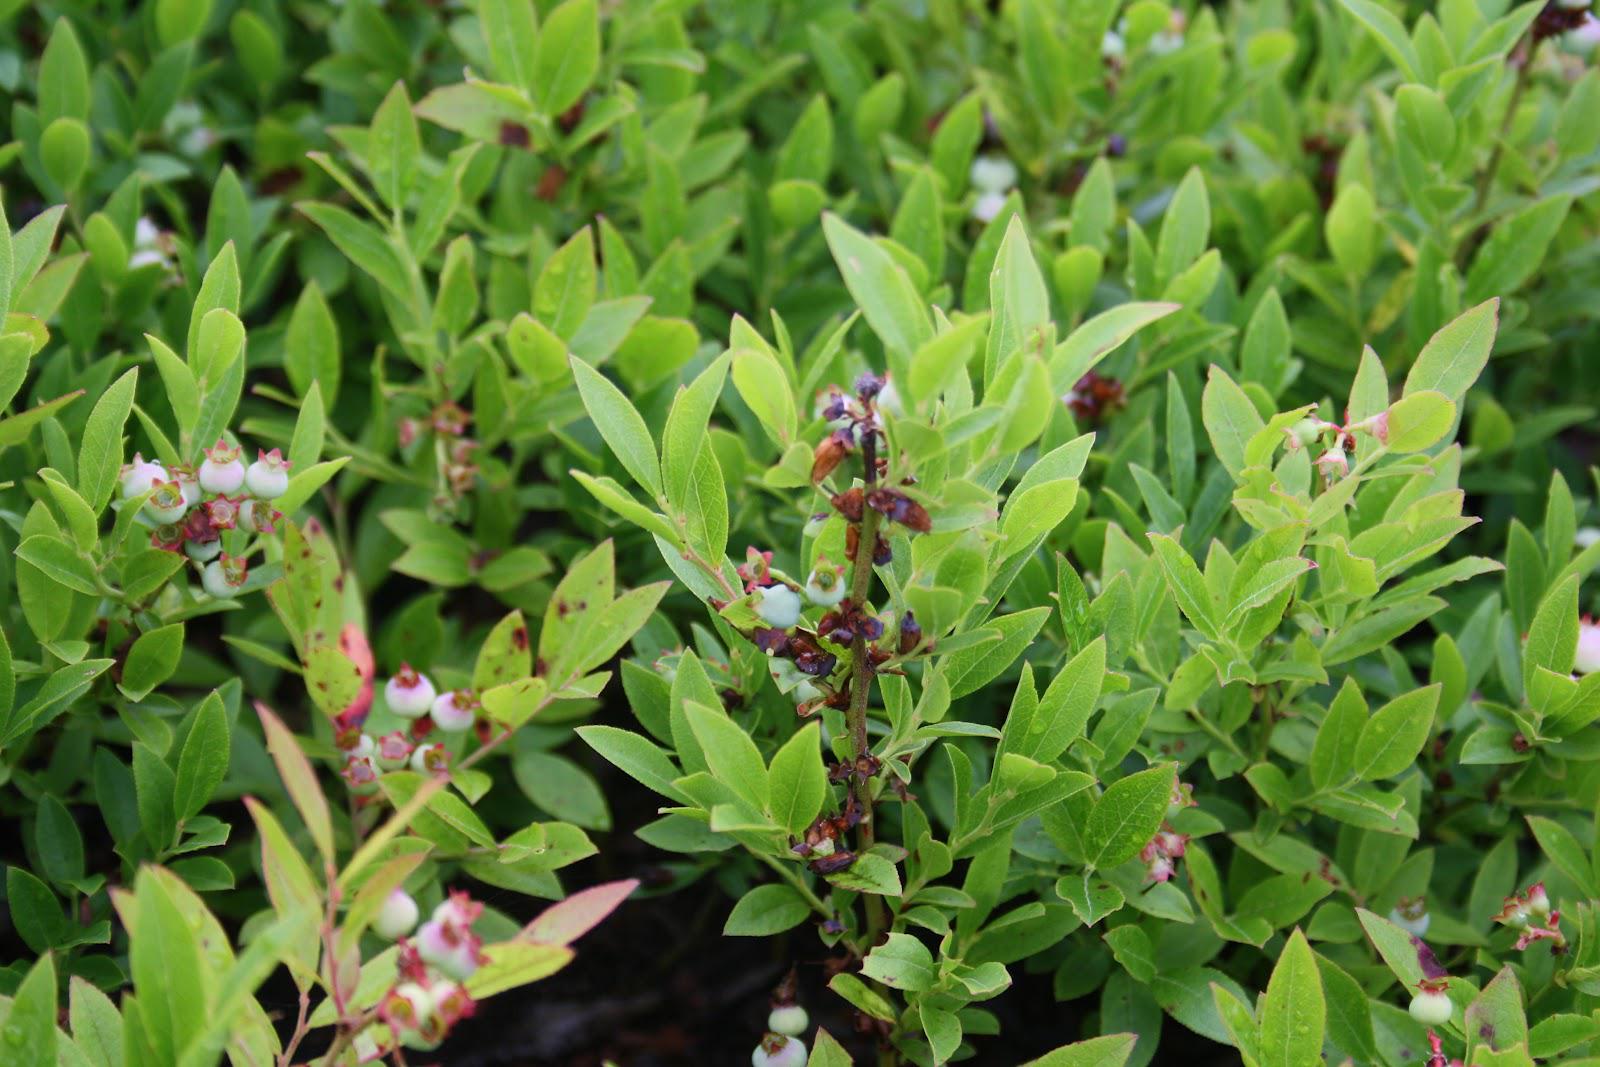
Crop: blueberry
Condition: botrytis_blight